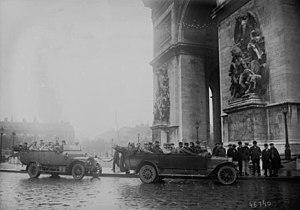
Permissionnaires des régions envahies
Les permissionnaires français de la Première Guerre mondiale sont les soldats bénéficiant d'un congé temporaire leur permettant de rentrer chez eux pour quelques jours, pendant le premier conflit mondial. Ces permissions ne furent que de brèves parenthèses d’une durée totale de l’ordre de soixante jours par personne sur un conflit de 1500 jours.